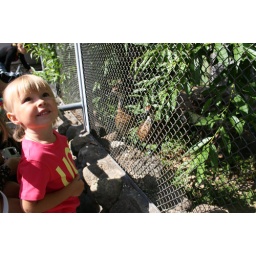
Little girl standing in front of the cage with ducks)